History of marine biology

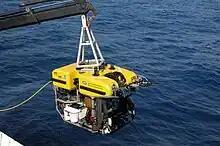
A science ROV being retrieved by an oceanographic research vessel.

In the past, the study of marine biology has been limited by a lack of technology as researchers could only go so deep to examine life in the ocean. Before the mid-twentieth century, the deep-sea bottom could not be seen unless one dredged a piece of it and brought it to the surface. This has changed dramatically due to the development of new technologies in both the laboratory and the open sea. These new technological developments have allowed scientists to explore parts of the ocean they didn't even know existed.